2014 Copa Sudamericana finals

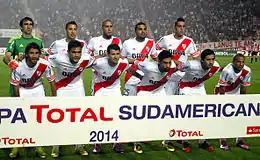
River Plate, champions

The 2014 Copa Sudamericana finals were the two-legged final that decided the winner of the 2014 Copa Sudamericana, the 13th edition of the Copa Sudamericana, South America's secondary international club football tournament organized by CONMEBOL.